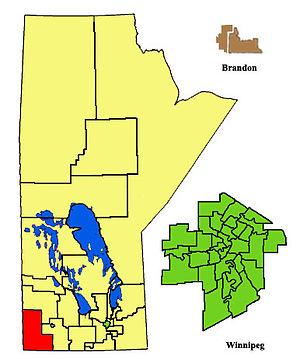
Arthur-Virden est une ancienne circonscription électorale provinciale du Manitoba. La circonscription fut représentée à l'Assemblée législative de 1990 à 2019.